Azayamankawin

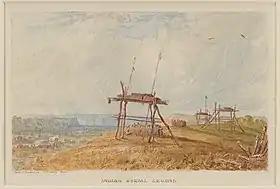
Dakota burial ground

Scarlet Hill Woman's corpse was placed in a coffin and raised on a scaffold behind the village. Her coffin was covered with a red cloth, with a piece of the Ojibwe scalp suspended above it, believed to help the soul in the spirit-land. The following day, a passenger in a steamboat passing Kaposia saw the villagers in a very public display of mourning:The whole village of several hundred Indians was in sight and a most frightful sight it was. Everyone, young and old, was running about crying, wailing with faces black and white… It was such an appalling spectacle that the captain deemed it best not to land.On June 9, 1853, an editorial in the "Minnesota Pioneer" argued that the Ojibwe attack on the Dakota in St. Paul demonstrated that it made sense to remove the Dakota west to the reservations which were being prepared for their arrival.